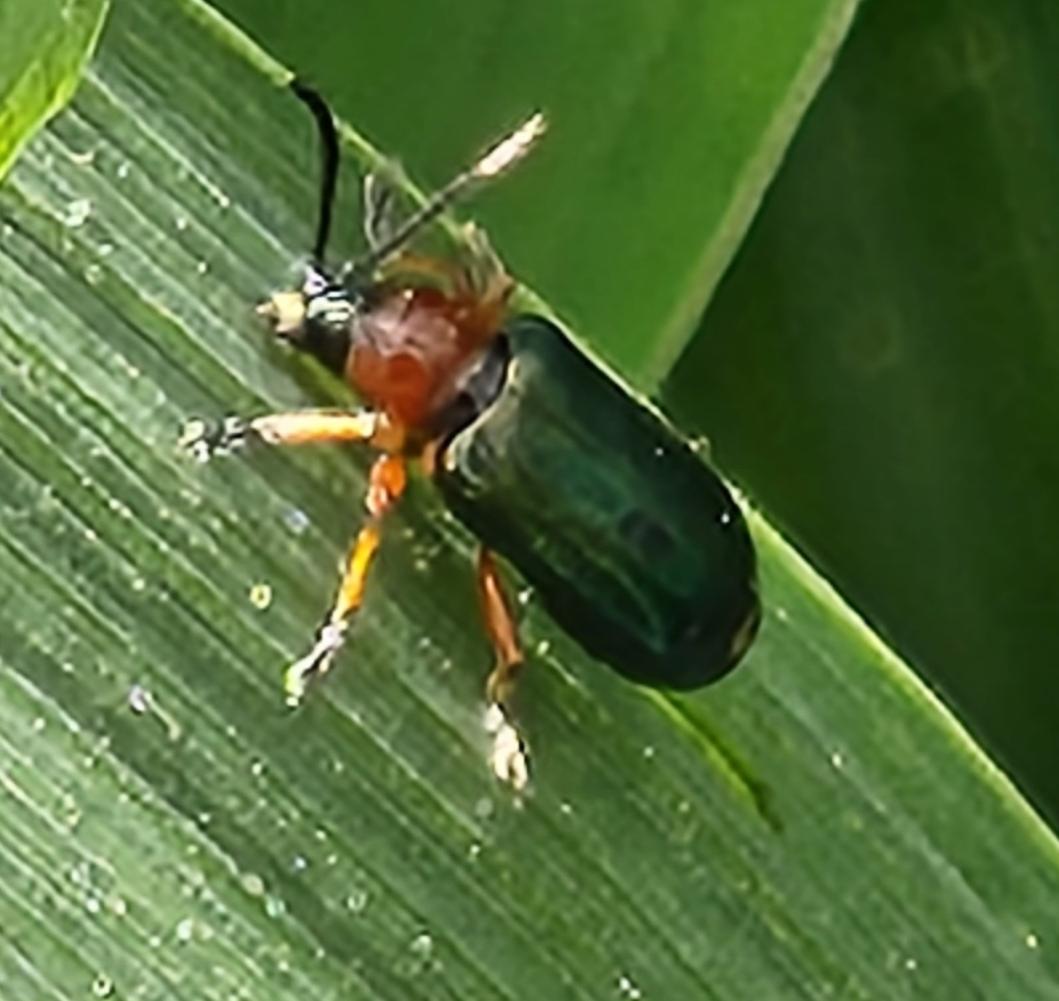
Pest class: cereal_leaf_beetle